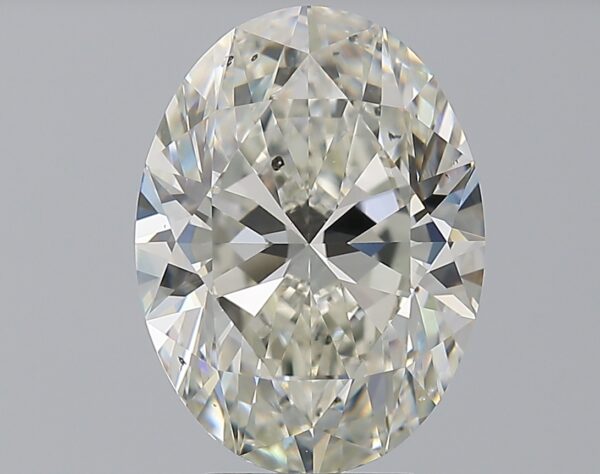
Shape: oval
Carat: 5.01
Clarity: SI1
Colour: I
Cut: EX
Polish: EX
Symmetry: EX
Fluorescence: ST
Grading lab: GIA
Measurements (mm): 12.97 x 9.63 x 6.09